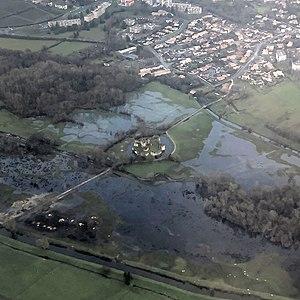
Vue aérienne du château de Blanquefort dans la vallée de la Jalle en période d'inondation (décembre 2019)
Le château de Blanquefort est une forteresse médiévale érigée entre le XIe et le XVe siècle sur la commune de Blanquefort dans le département de la Gironde en France, et aujourd'hui en ruine.